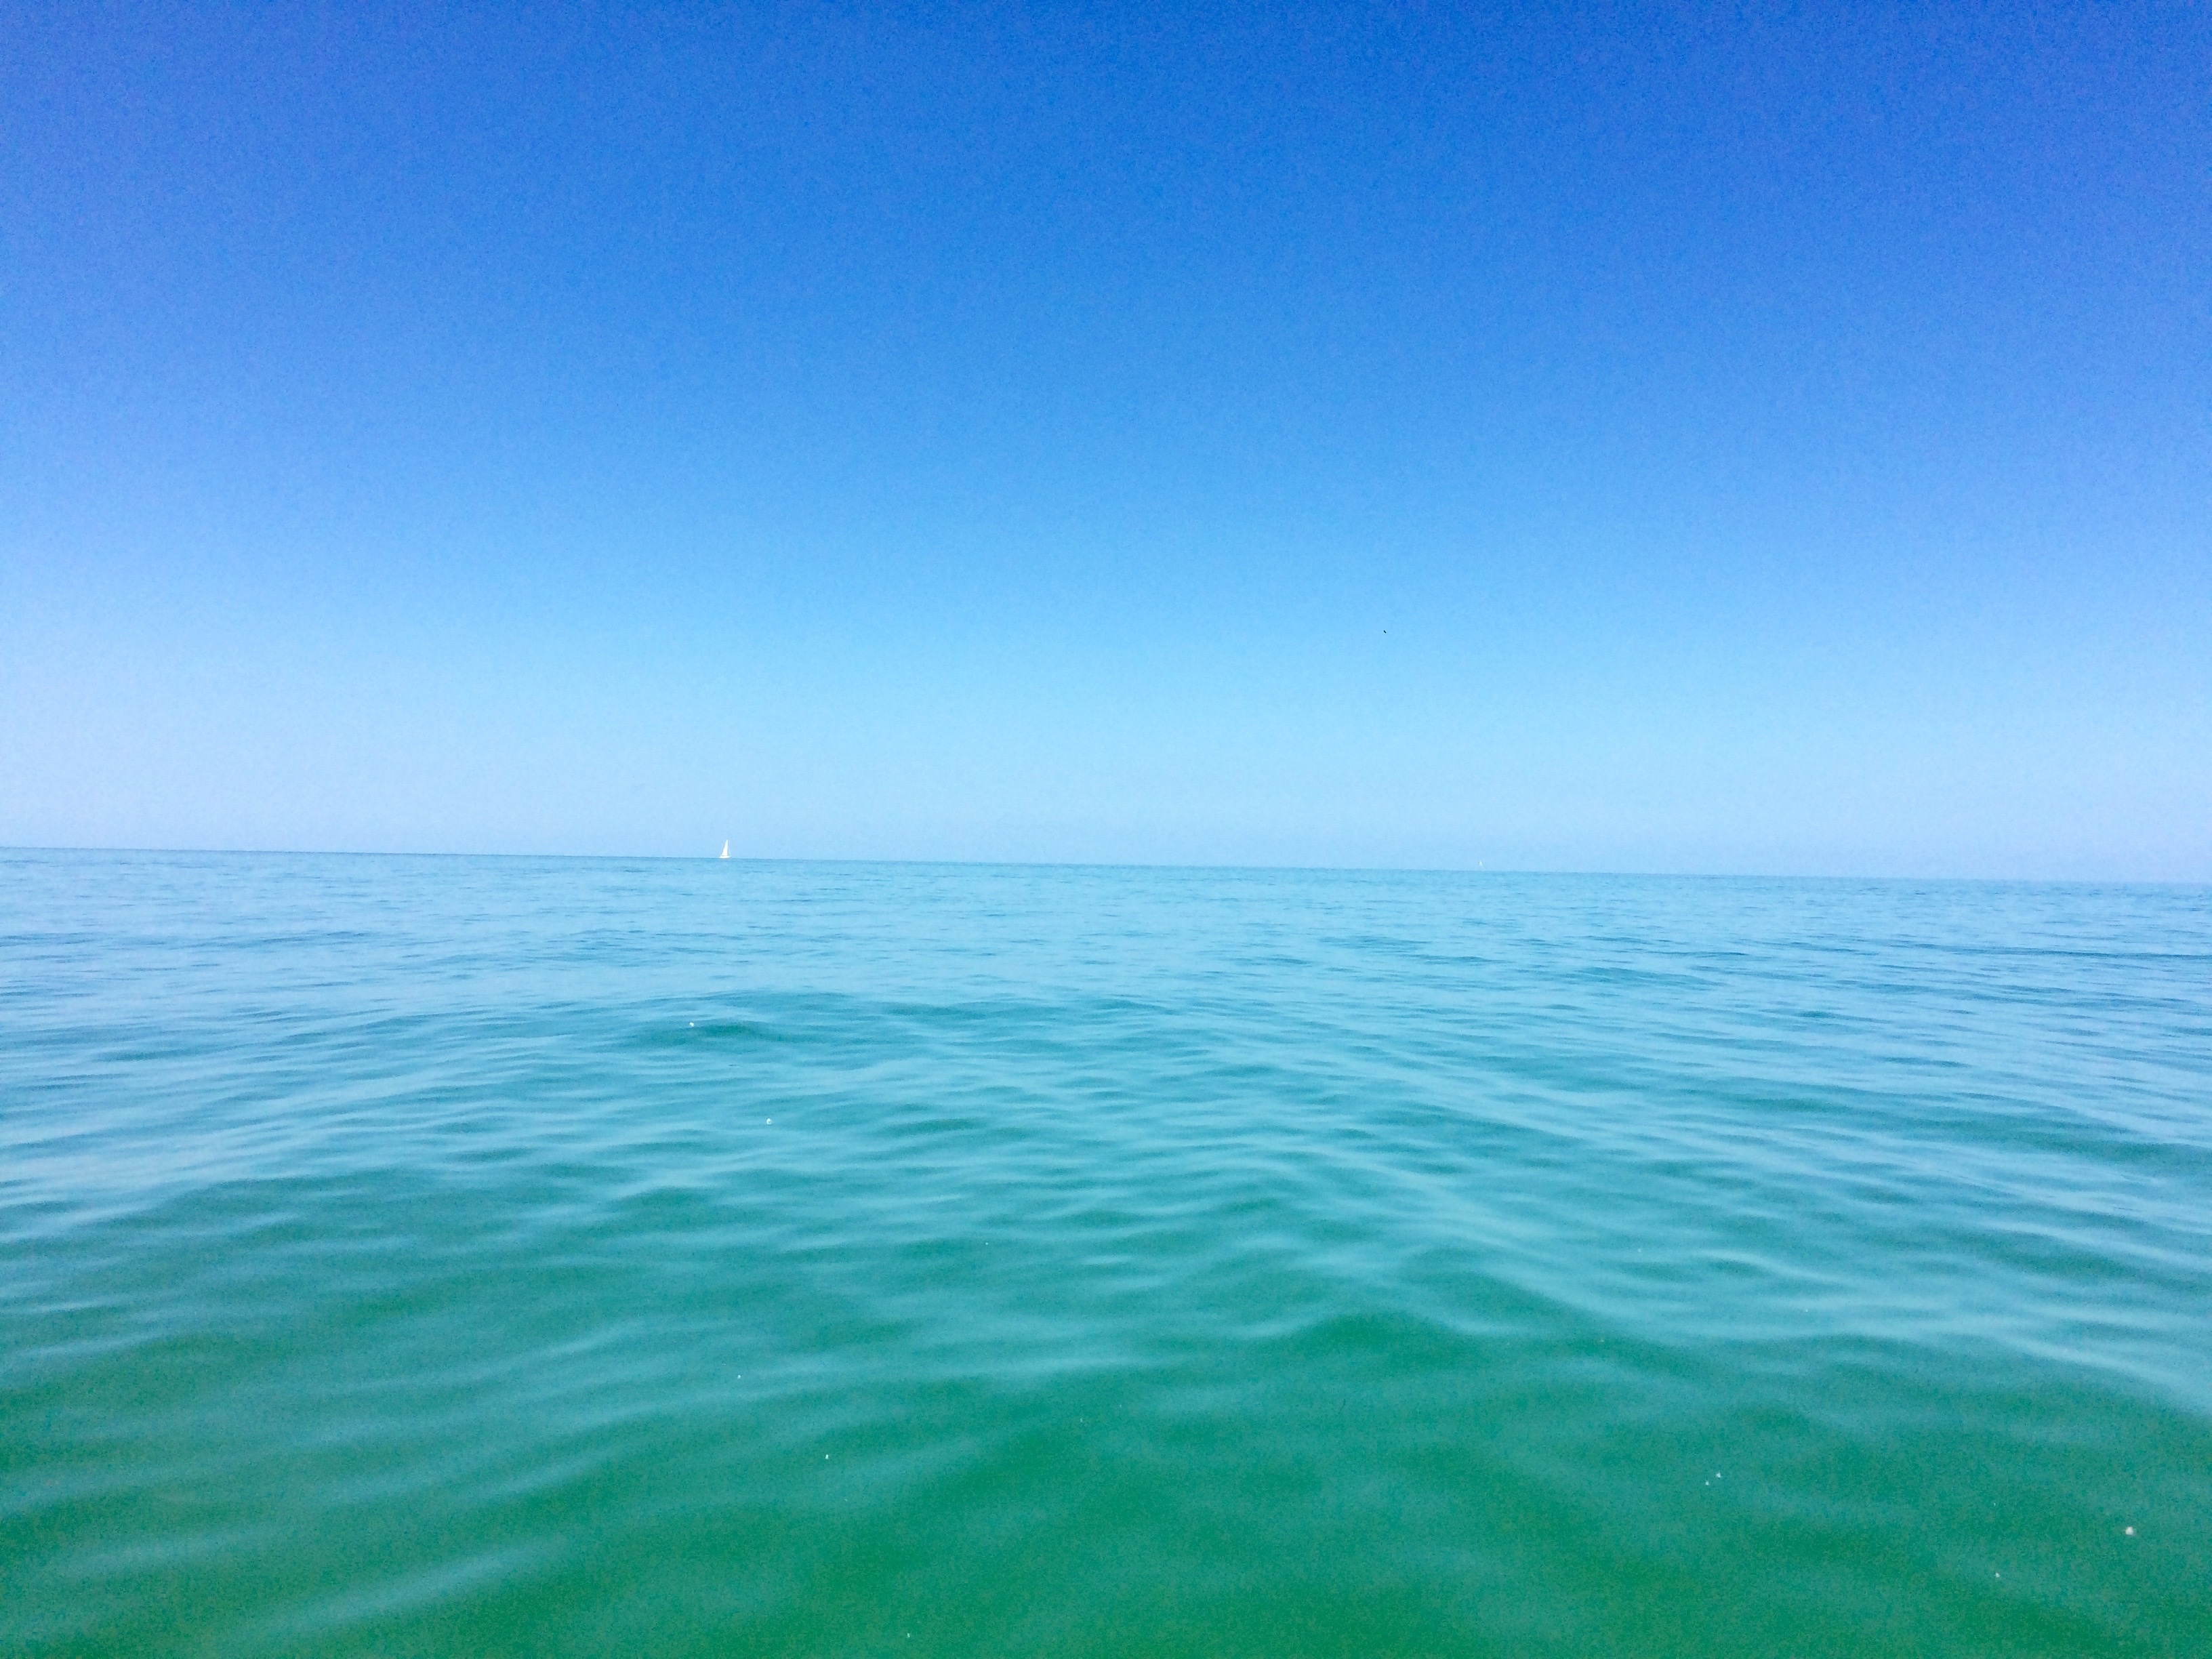
sea, coast, ocean, horizon, shore, wave, bay, body of water, cape, wind wave